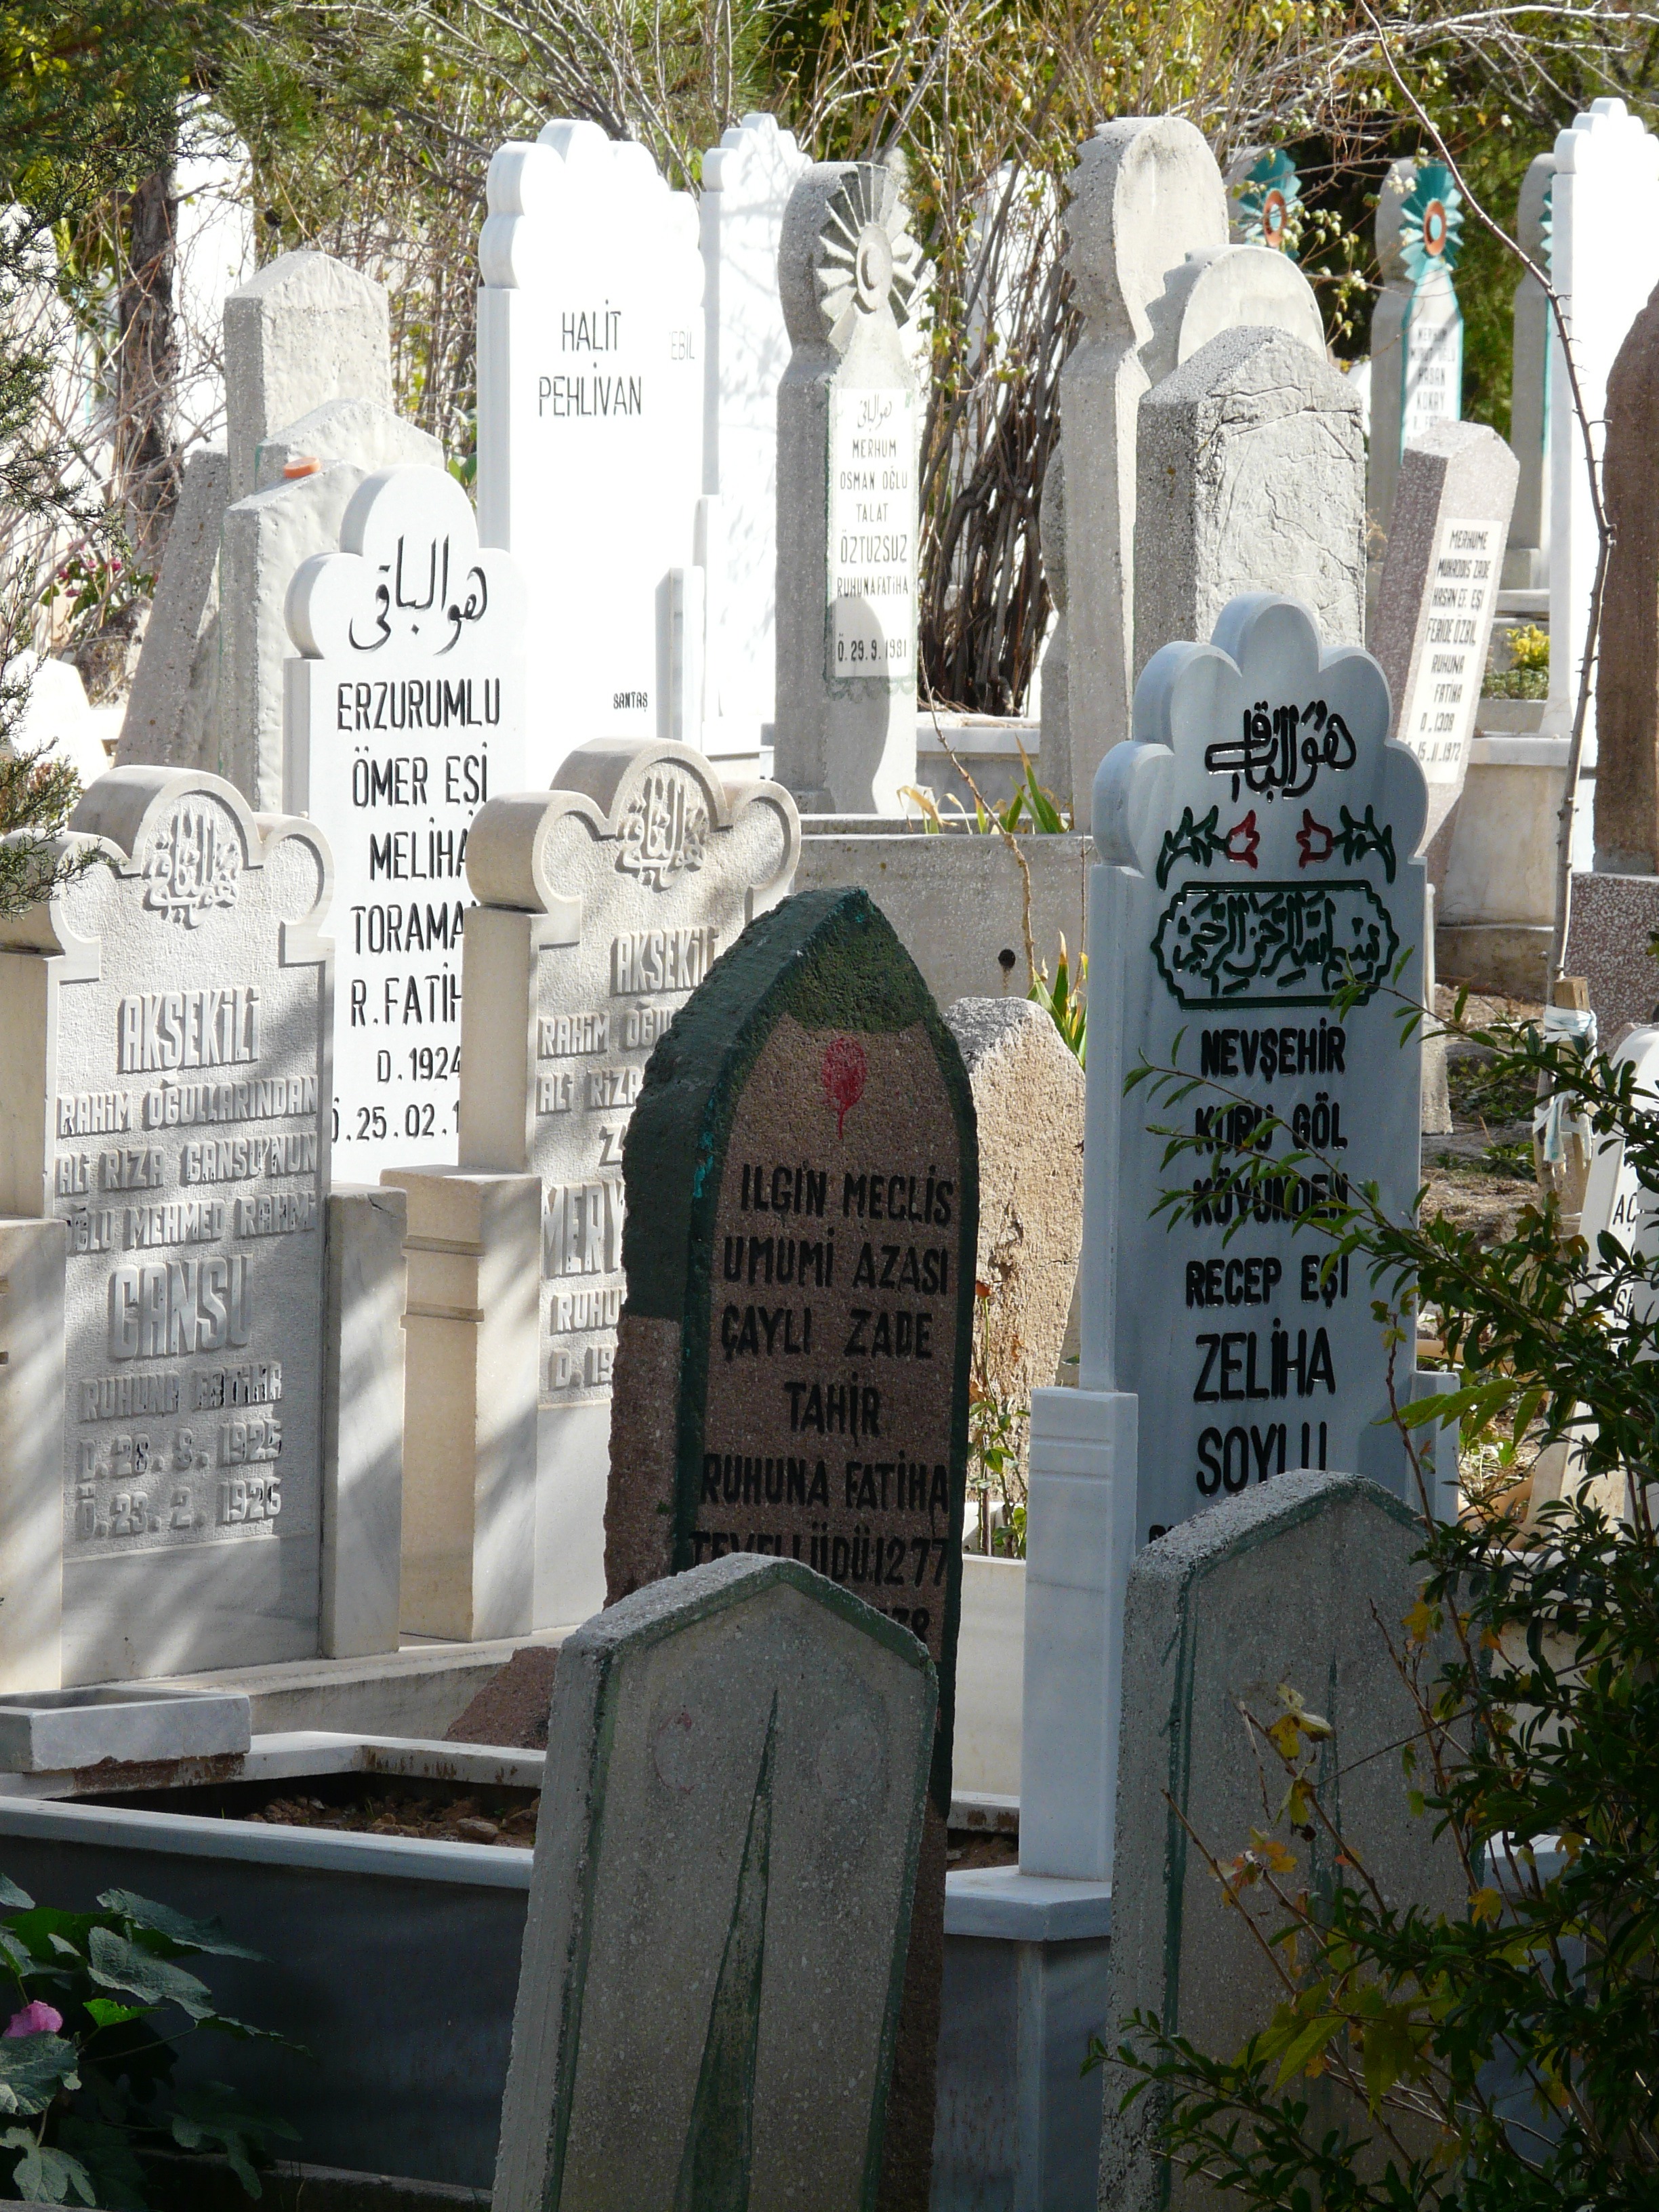
white, monument, cemetery, grave, memorial, turkey, headstone, grave stones, konya, mevlana, mevlana cemetery